Cubism

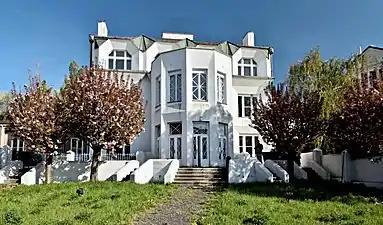
Villa Kovařovic in Prague by Josef Chochol

The most extreme forms of Cubism were not those practiced by Picasso and Braque, who resisted total abstraction. Other Cubists, by contrast, especially František Kupka, and those considered Orphists by Apollinaire (Delaunay, Léger, Picabia and Duchamp), accepted abstraction by removing visible subject matter entirely. Kupka's two entries at the 1912 Salon d'Automne, "Amorpha-Fugue à deux couleurs" and "Amorpha chromatique chaude", were highly abstract (or nonrepresentational) and metaphysical in orientation. Both Duchamp in 1912 and Picabia from 1912 to 1914 developed an expressive and allusive abstraction dedicated to complex emotional and sexual themes. Beginning in 1912 Delaunay painted a series of paintings entitled "Simultaneous Windows", followed by a series entitled "Formes Circulaires", in which he combined planar structures with bright prismatic hues; based on the optical characteristics of juxtaposed colors his departure from reality in the depiction of imagery was quasi-complete. In 1913–14 Léger produced a series entitled "Contrasts of Forms", giving a similar stress to color, line and form. His Cubism, despite its abstract qualities, was associated with themes of mechanization and modern life. Apollinaire supported these early developments of abstract Cubism in "Les Peintres cubistes" (1913), writing of a new "pure" painting in which the subject was vacated. But in spite of his use of the term Orphism these works were so different that they defy attempts to place them in a single category.